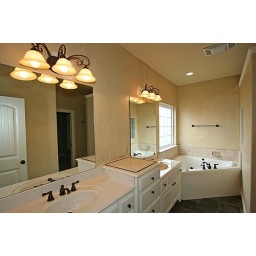
Master bath with sunken tub and walk-in fully tiled shower ROOM, sliding butler doors and massive closed with built in cabinets